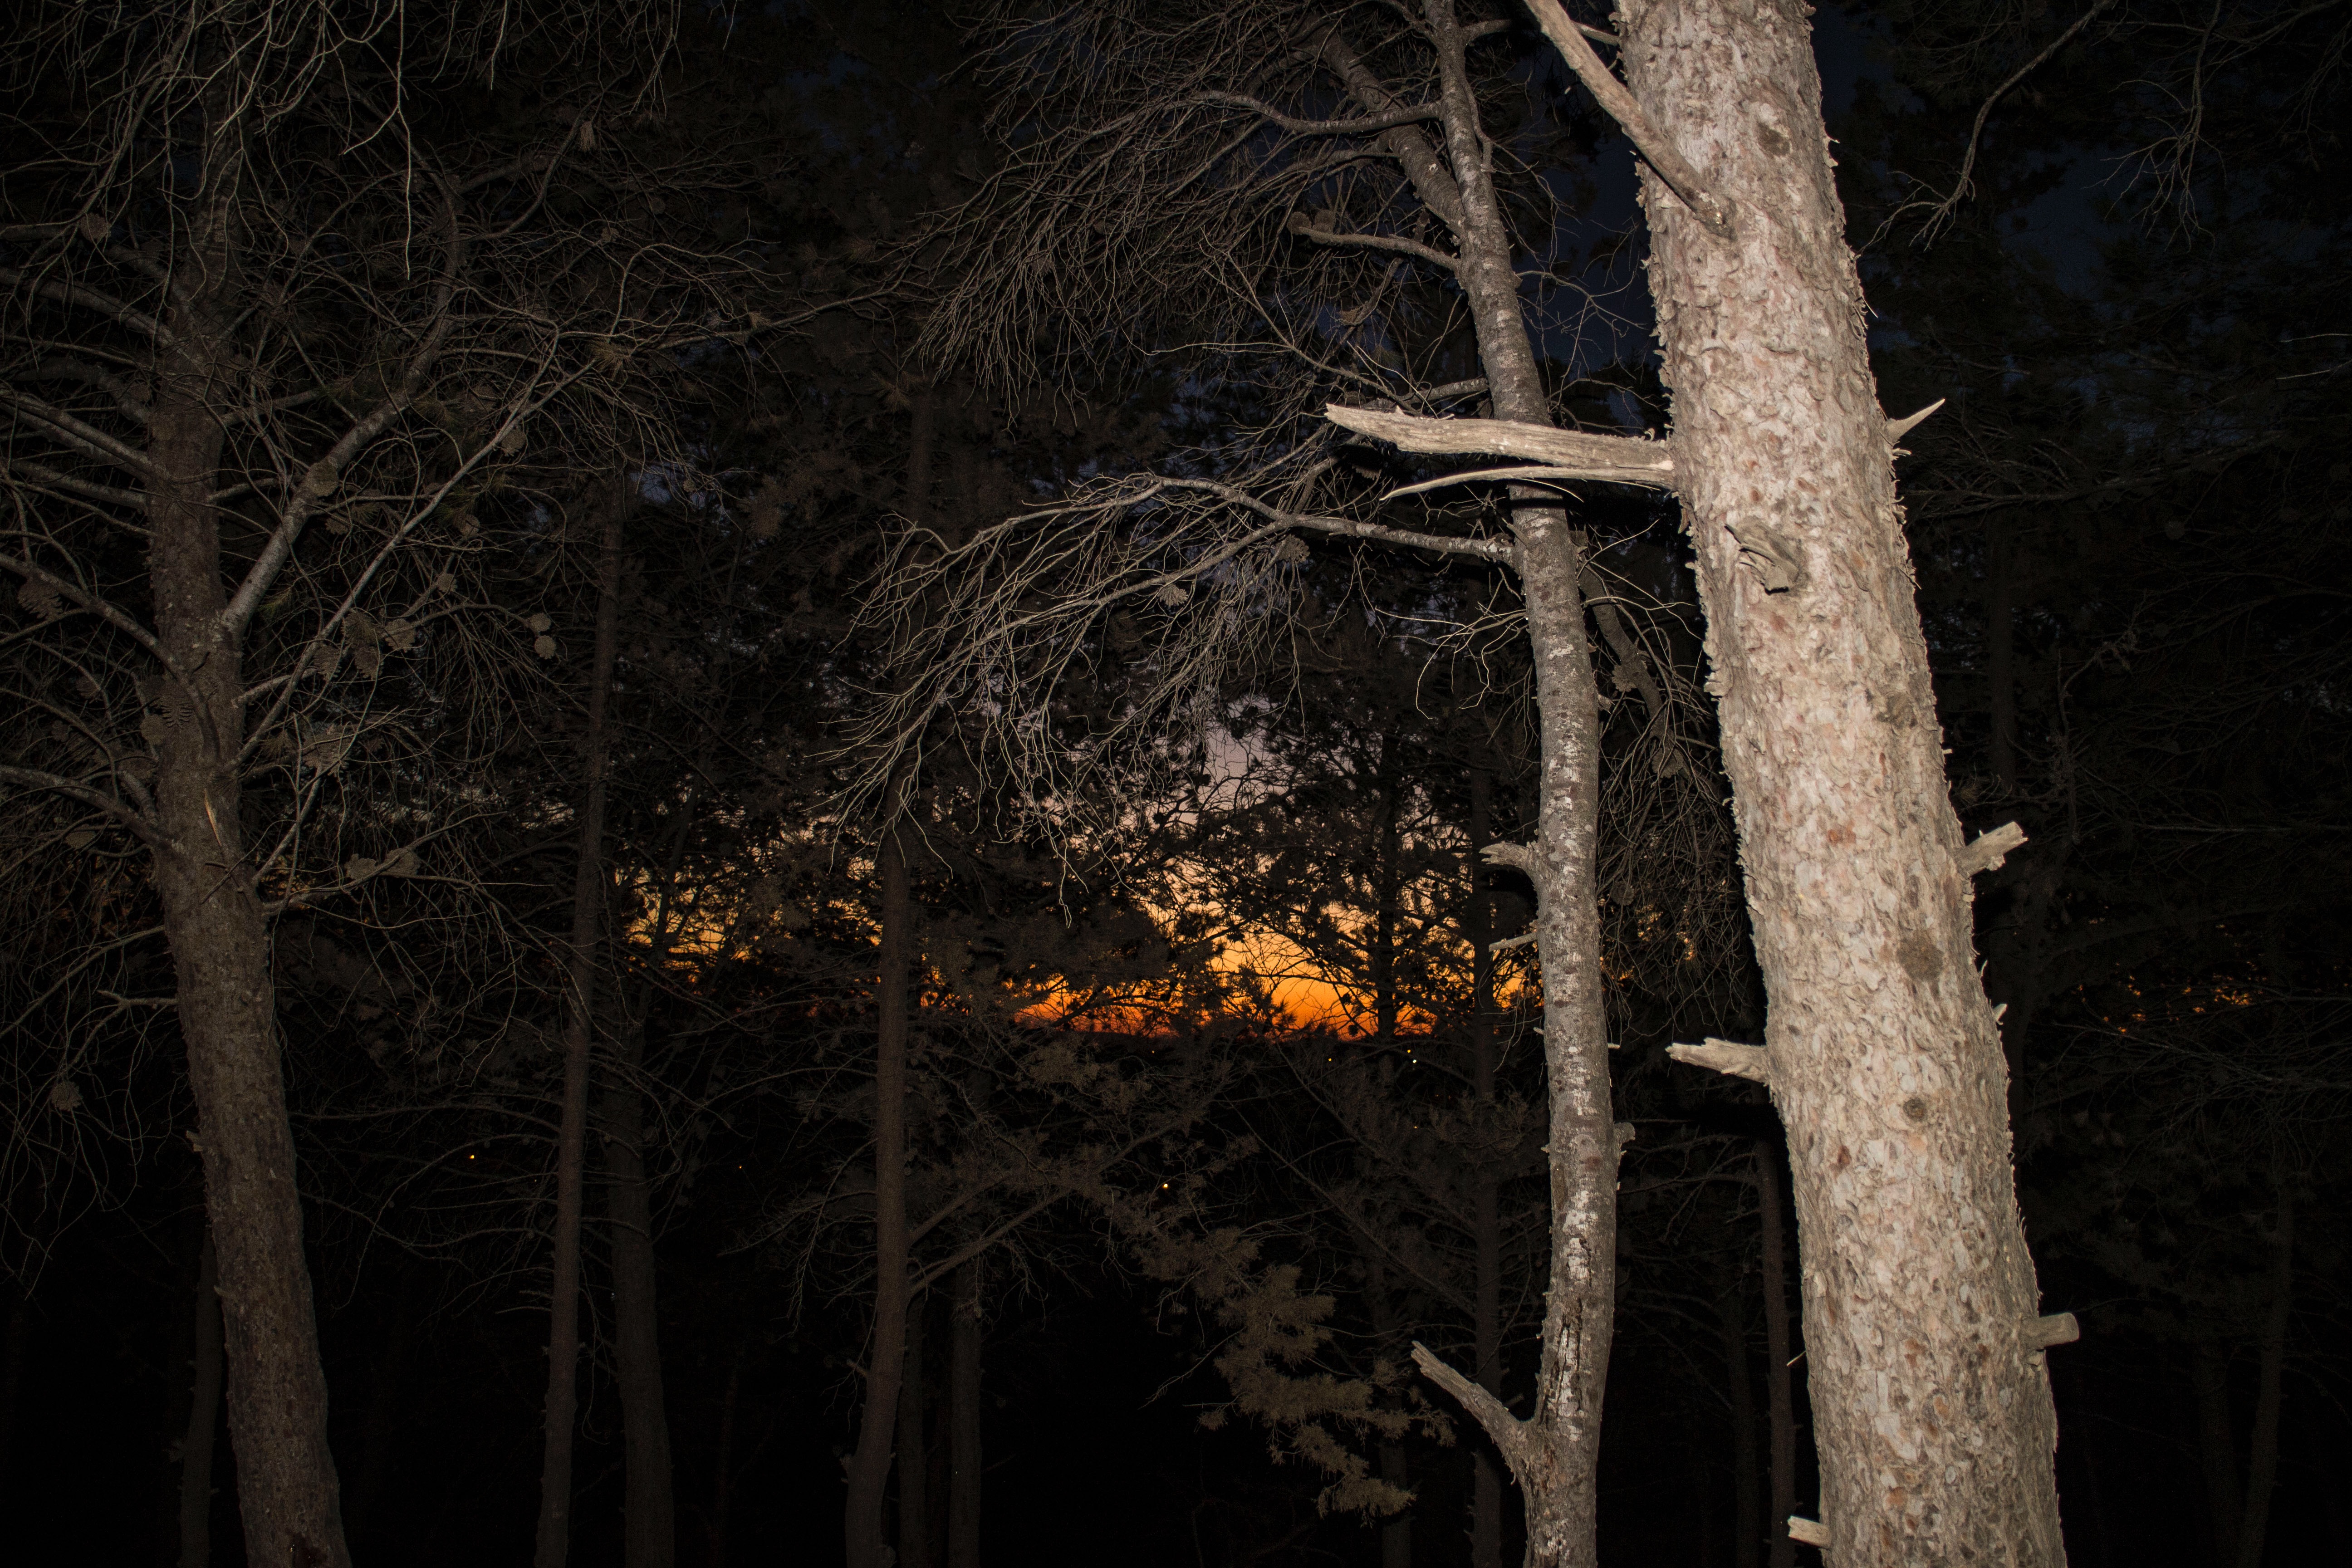
tree, nature, forest, branch, light, night, sunlight, darkness, habitat, woody plant